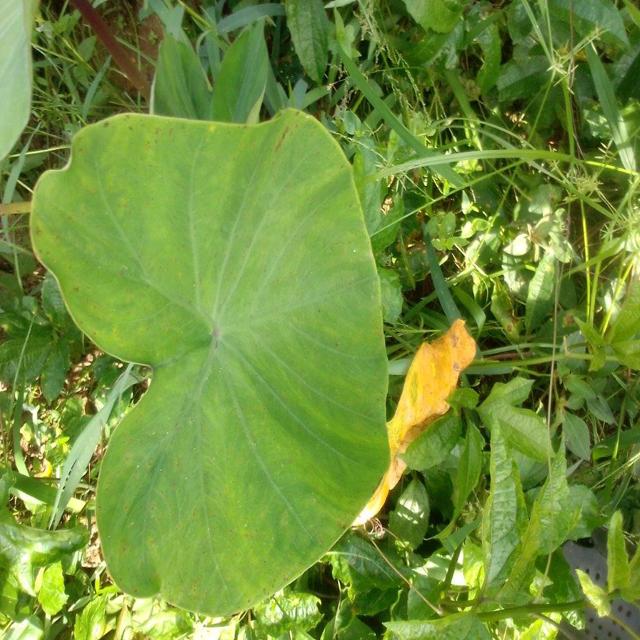
Label: Healthy